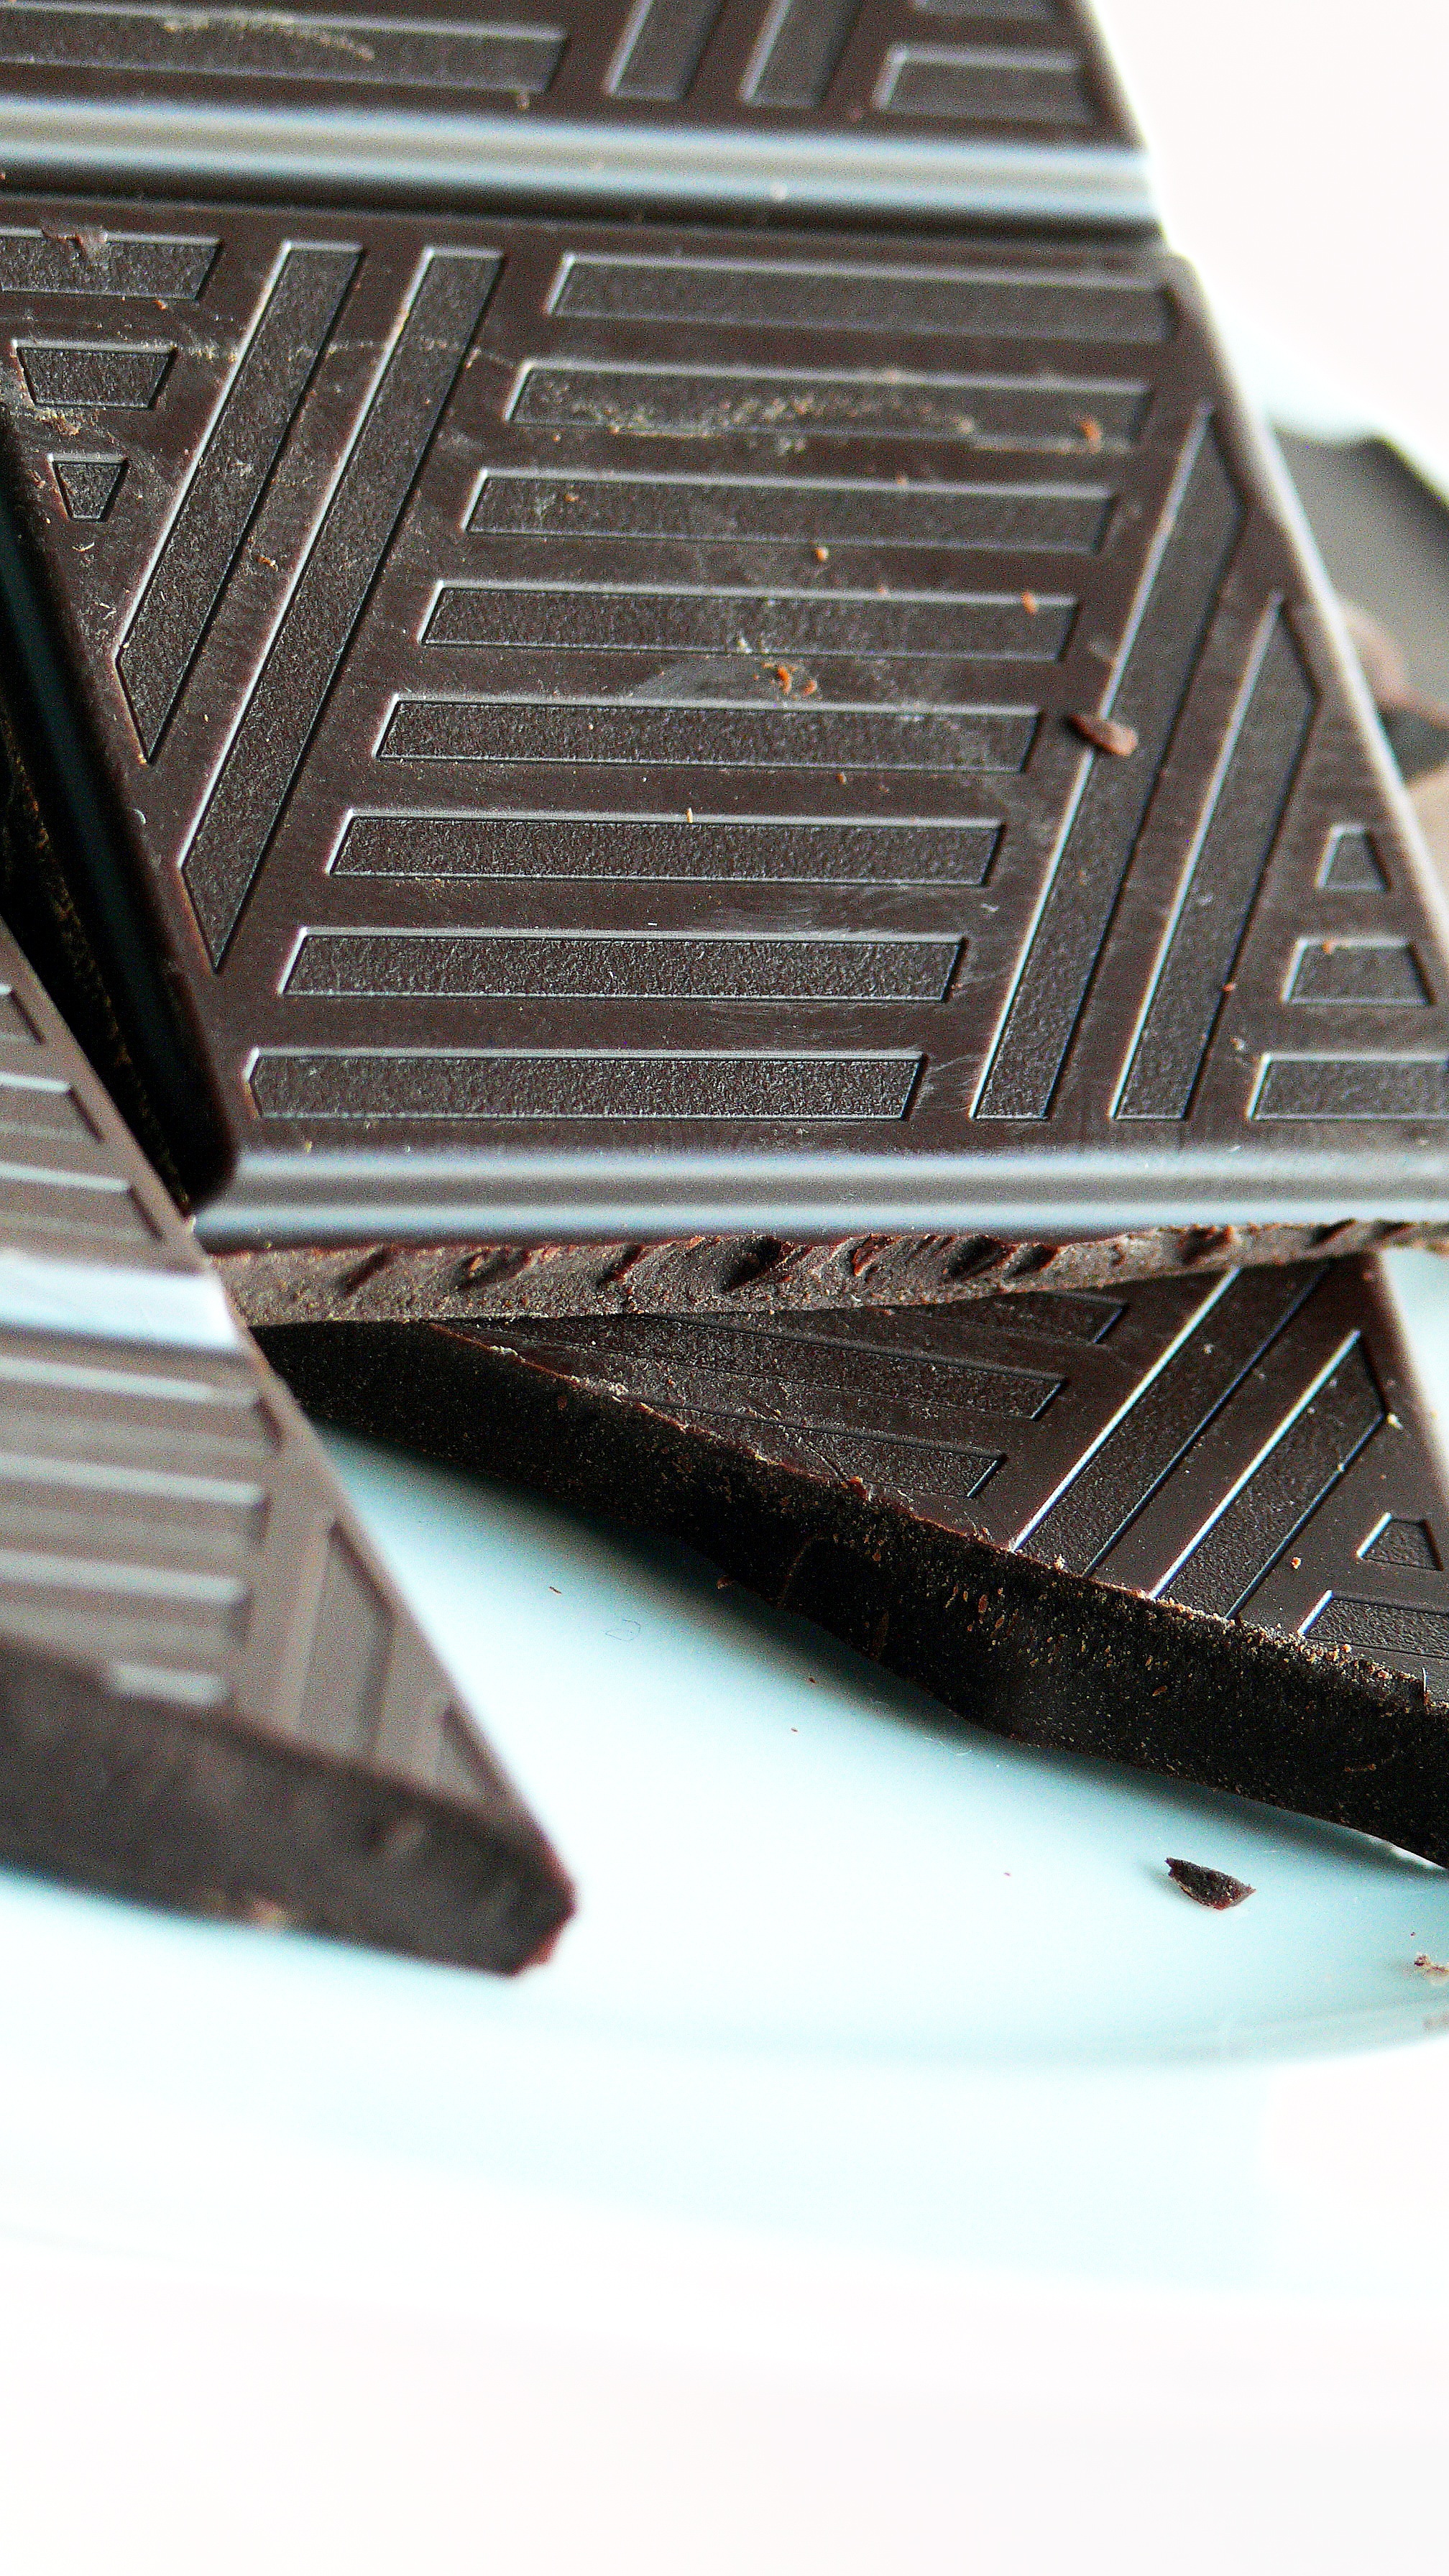
wood, food, chocolate, milk, dessert, cocoa, nuts, sugar, eye, candy, switzerland, nibble, milk chocolate